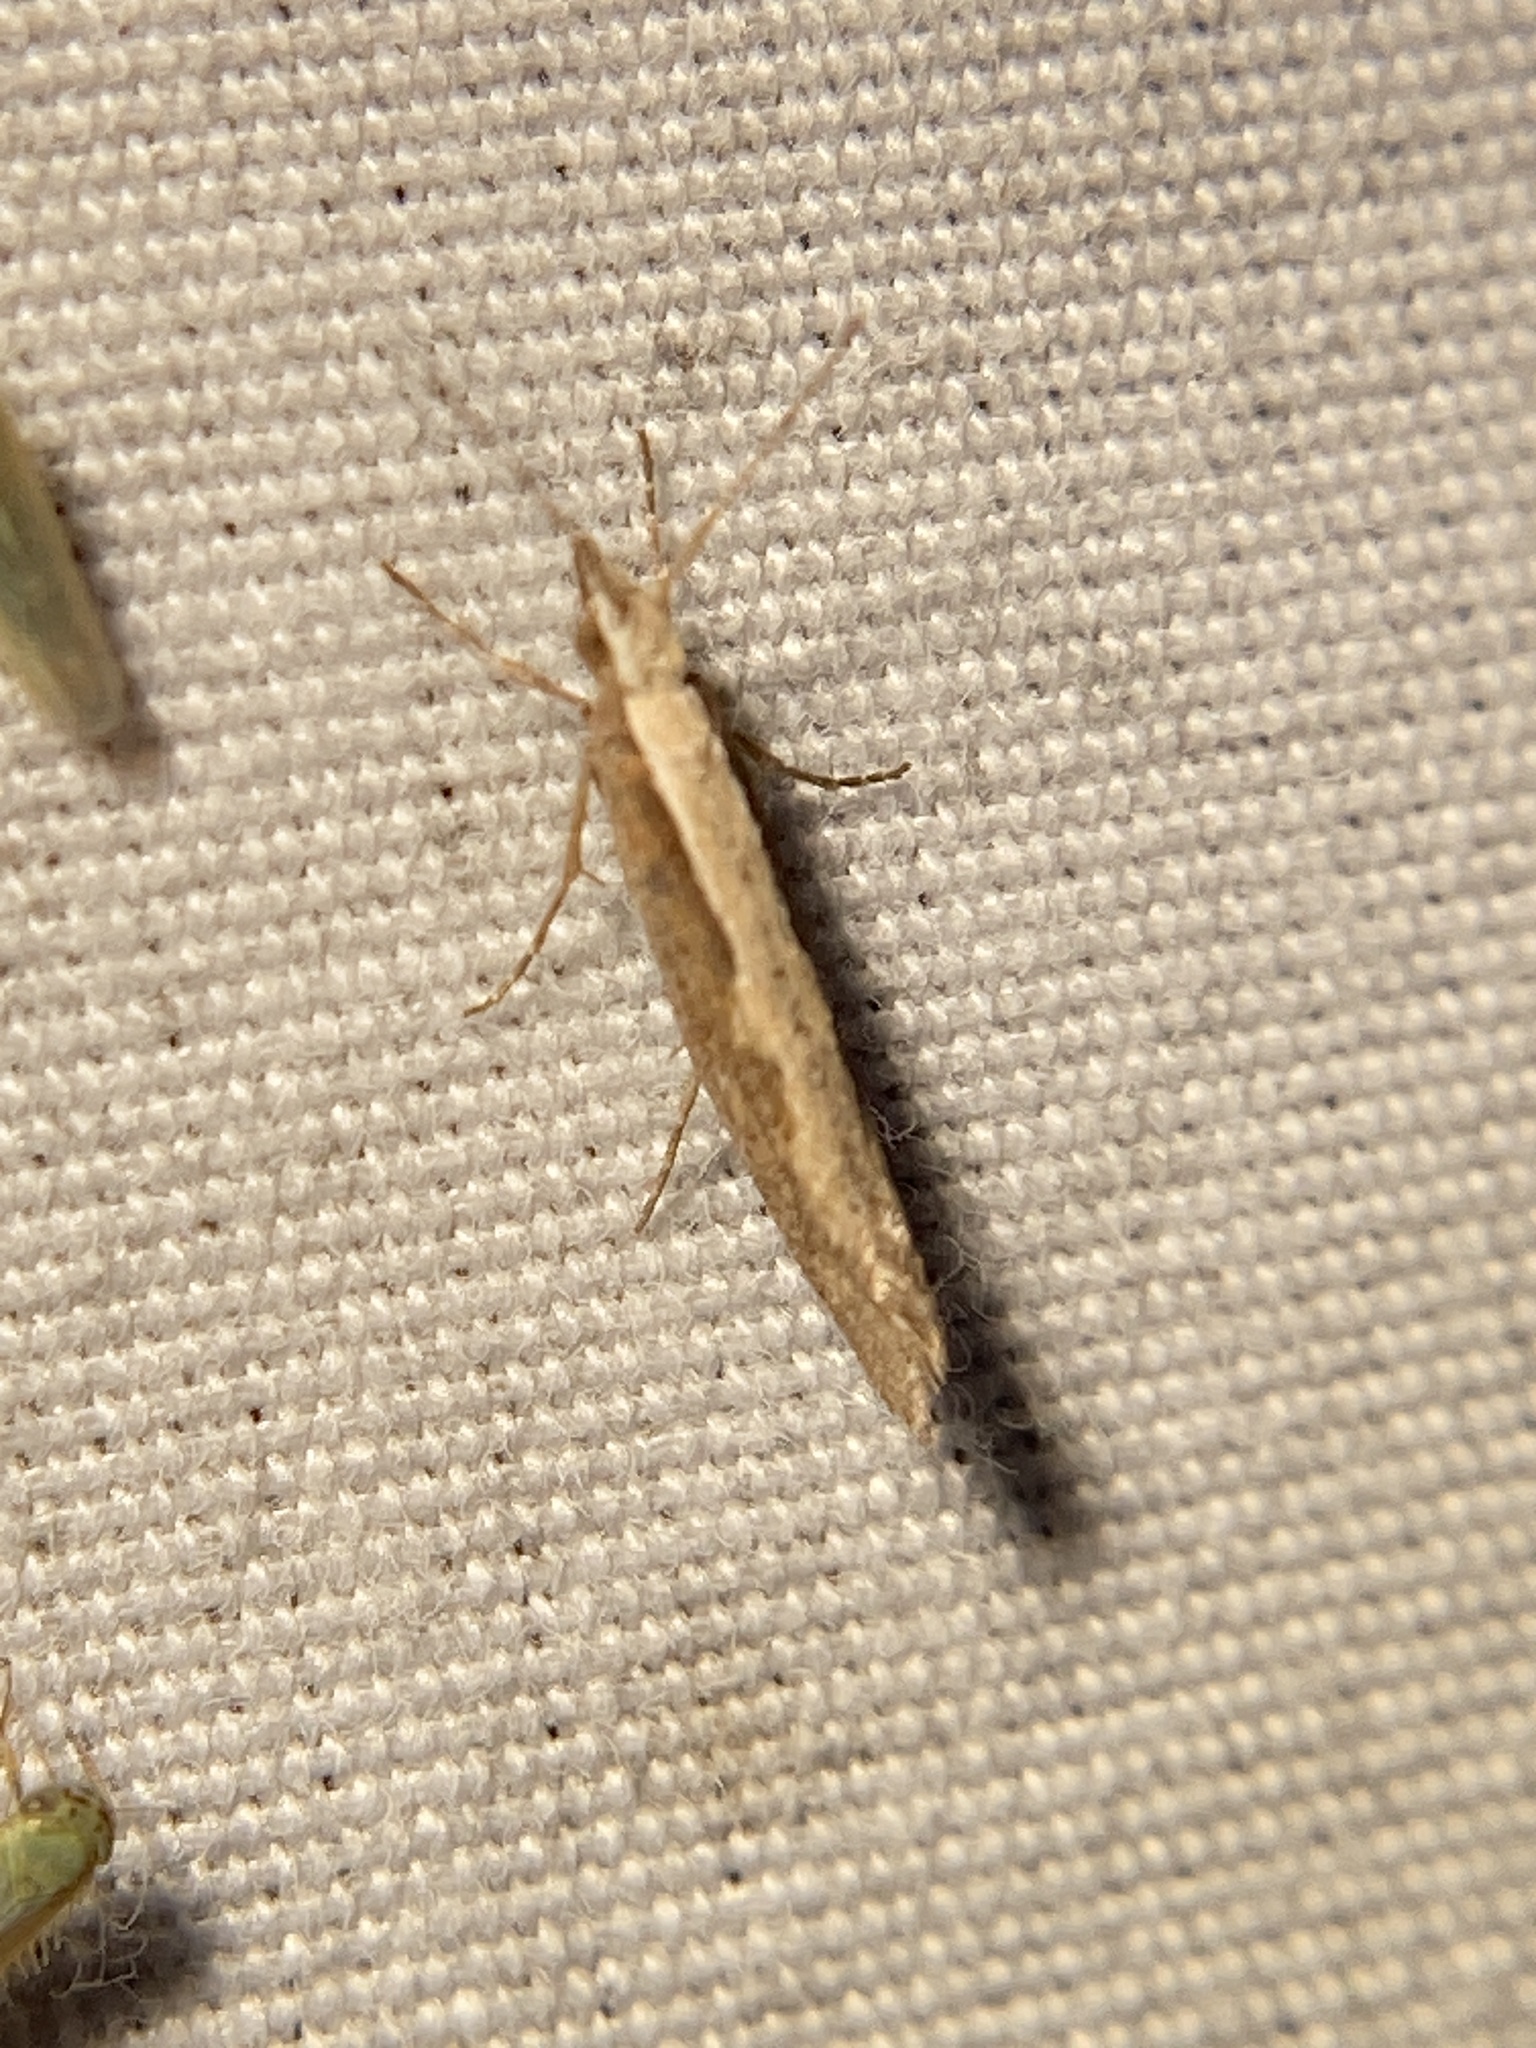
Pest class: diamondback_moth